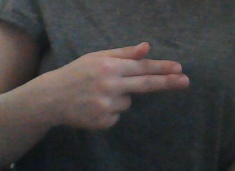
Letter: ghain